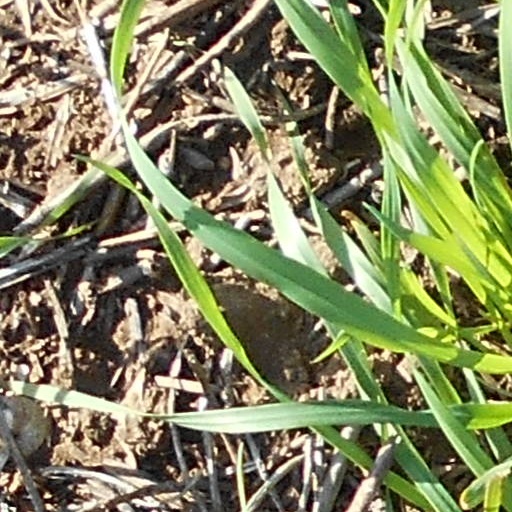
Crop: wheat